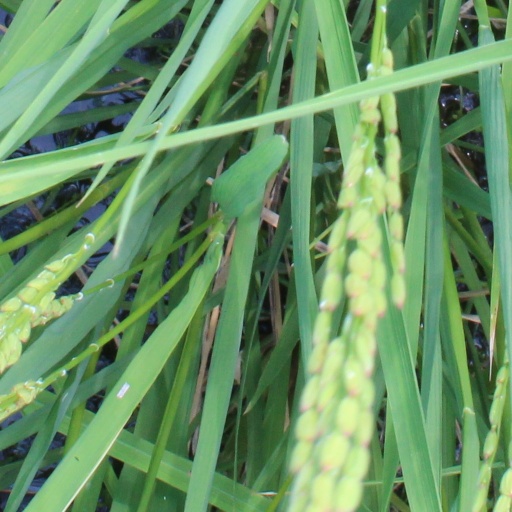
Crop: rice